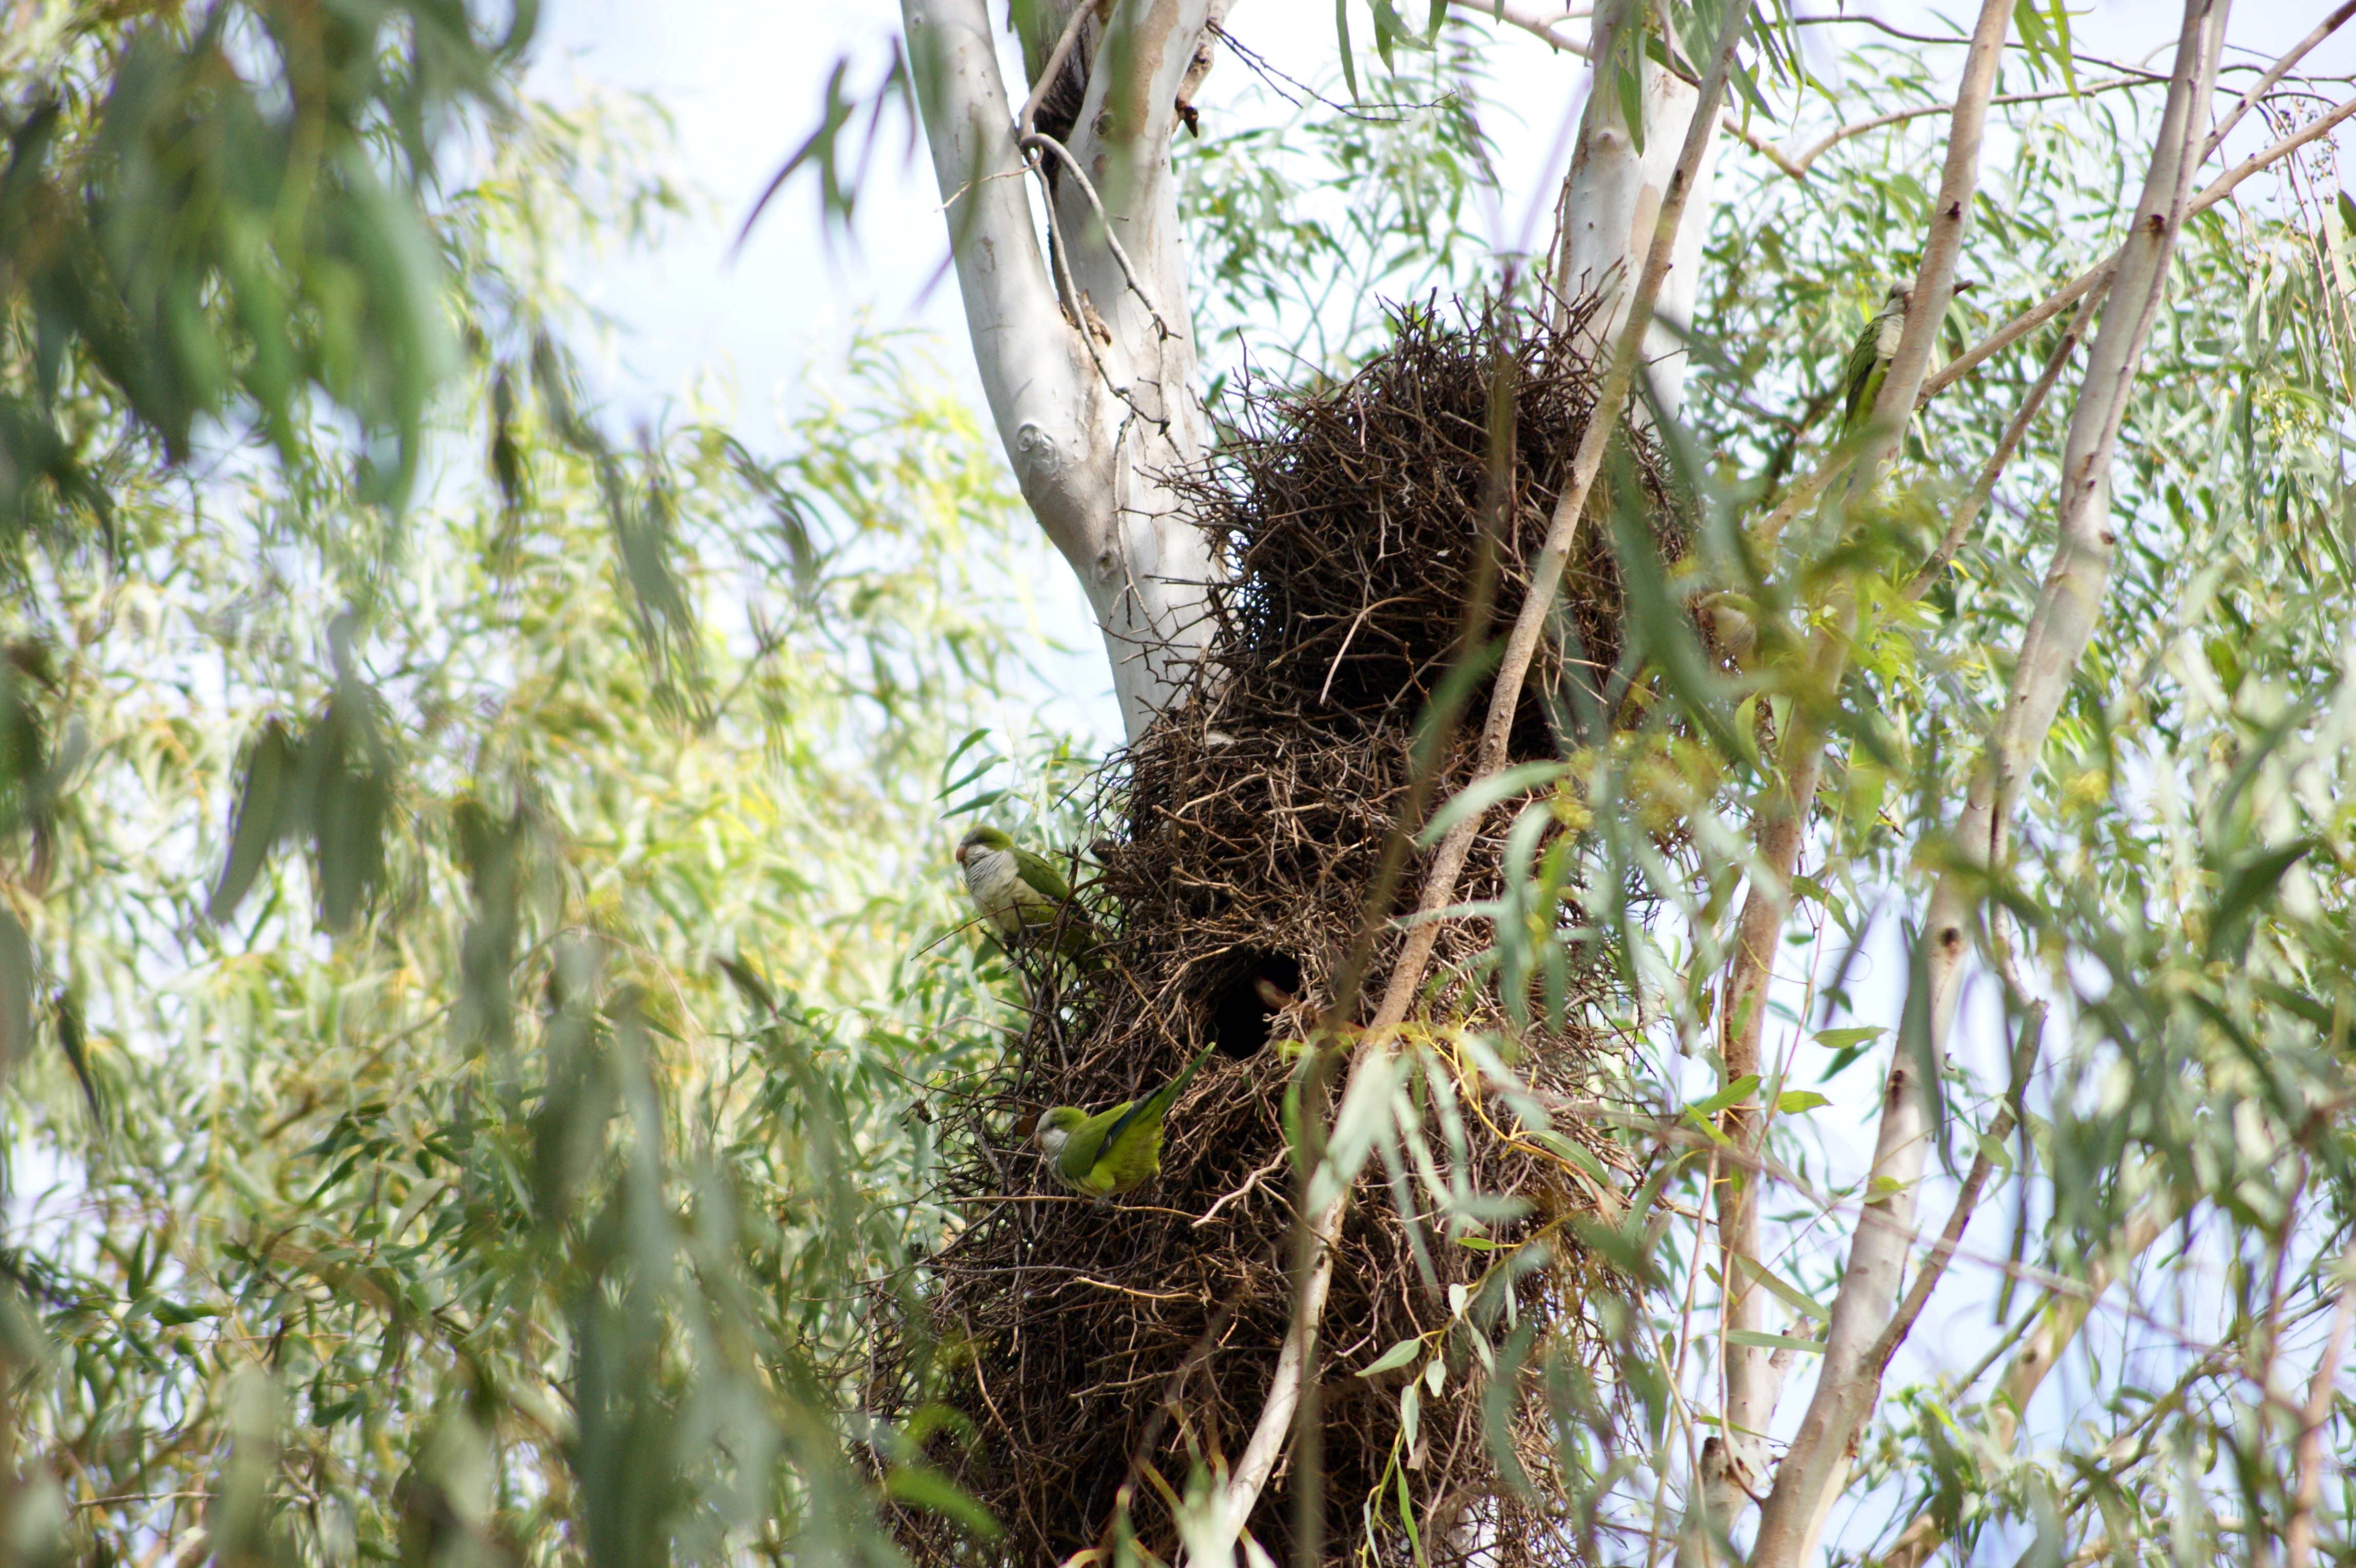
tree, branch, bird, plant, flower, wildlife, jungle, flora, fauna, rainforest, bird nest, parrot, south america, paraguay, nest, monk parakeet